Raw Egg Nationalist

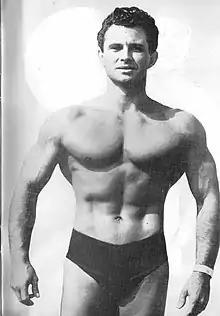
Vince Gironda, only wearing underwear, in a black-and-white magazine image

REN's popularity grew from the online dissident right space beginning in the 2020s. In 2022, he appeared on Tucker Carlson's one-hour documentary special "The End of Men" on Fox News, as did RFK Jr. His appearance in the documentary sharply increased his popularity. As of January 2025, REN has more than 264,000 X followers. In 2022, the Global Network on Extremism and Technology (GNET) called him "a key thinker" in both Frogtwitter and the online Right Wing Bodybuilder community, while political scientist Josh Vandiver said his work represented "the body politic conceived in virile as well as racial terms". He is an associate of Bronze Age Pervert (BAP); both share concern about xenoestrogens and their potential impact on the male body. Vandiver criticized REN's position on this, arguing REN's actual concern was less about the health of the average man, instead being focused on "superlative male flourishing". On his X, he has quoted "Mein Kampf", has espoused the great replacement conspiracy, and has promoted eugenics.